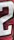
Number: 2